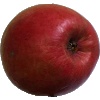
Label: apple_crimson_snow